Wantilan

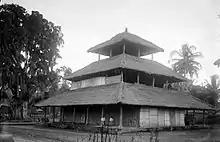
A cockfighting wantilan in Gianyar.

A wantilan (Balinese script: ᬯᬦ᭄ᬢᬶᬮᬦ᭄) is a Balinese pavilion ("bale") used for activities involving large crowds. A wantilan is the largest type of "bale" in Balinese architecture. A wantilan is basically a large wall-less hall placed under a large multi-tiered roof. A wantilan as a public building is usually located at a village's main square or main junction and functions as an open hall to hold large community activities such as meeting halls or a public musical gamelan performance. A wantilan is also a religious building, an integral part of Balinese temples used to hold the Balinese cockfighting ceremony (Balinese "tajen").